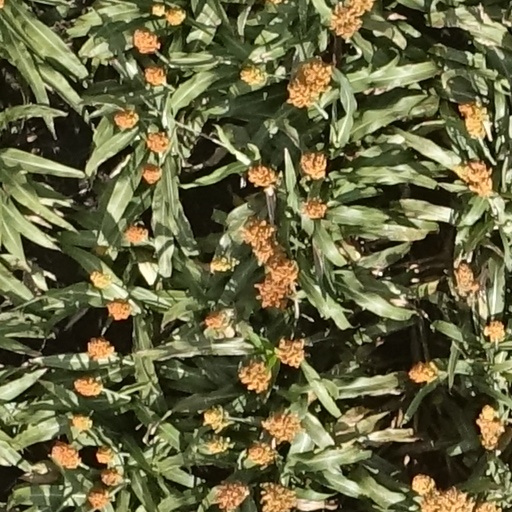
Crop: sorghum